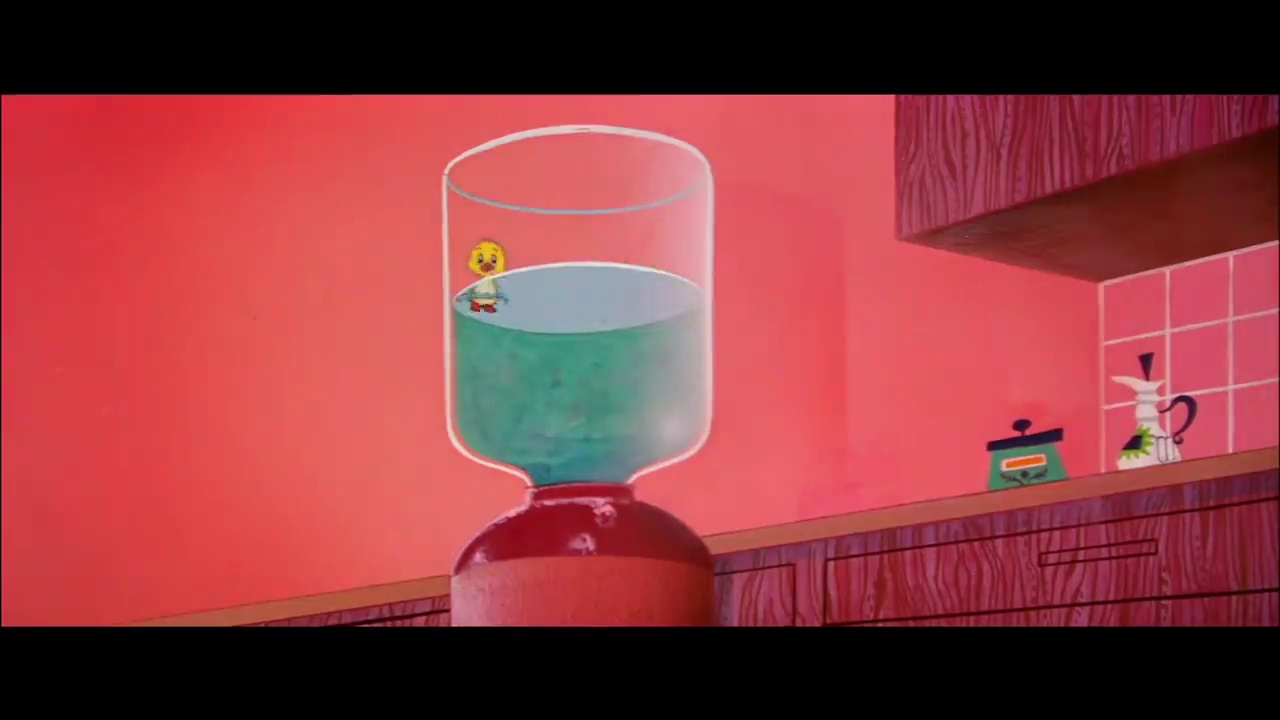
Portrait style: Cartoon Portrait